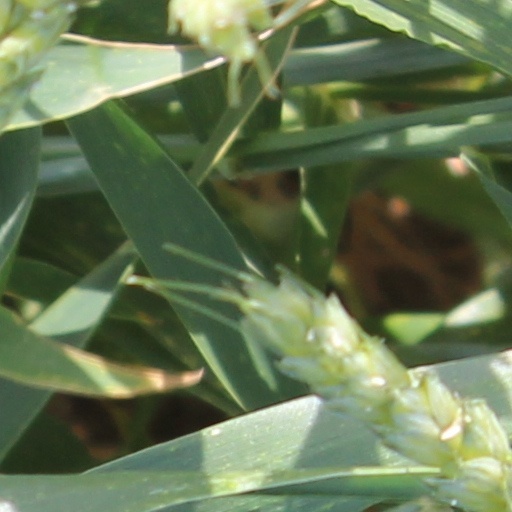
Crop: wheat